U.S. Route 30 in Pennsylvania

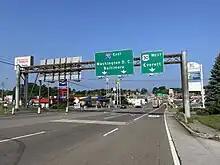
View east along the non-freeway portion of I-70 and west along US 30 in Breezewood

At the summit of Laurel Hill, US 30 enters Somerset County and begins to descend the hill along the two-lane undivided Lincoln Highway, passing through a section of Laurel Ridge State Park where it crosses the Laurel Highlands Hiking Trail. After descending the hill, the road runs east-southeast. The route enters Jennerstown and becomes West Pitt Street. US 30 intersects PA 985 and becomes East Pitt Street.